Minna P. Gill

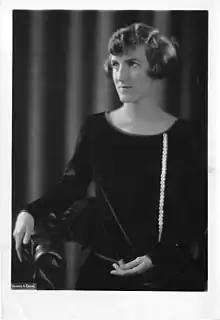

Minna Partridge Gill (January 7, 1896 – January 18, 1964) was an American librarian and suffragist.